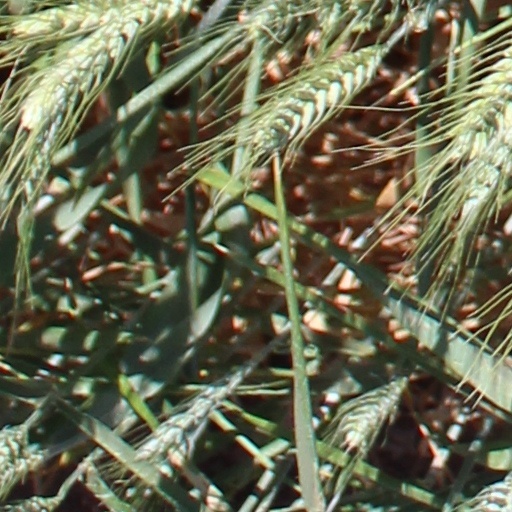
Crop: wheat